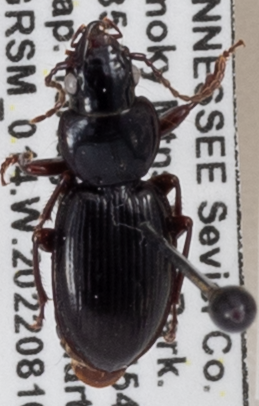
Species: Cyclotrachelus freitagi
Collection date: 2022-08-16
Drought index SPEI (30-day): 1.01
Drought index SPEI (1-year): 0.938
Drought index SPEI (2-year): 2.09